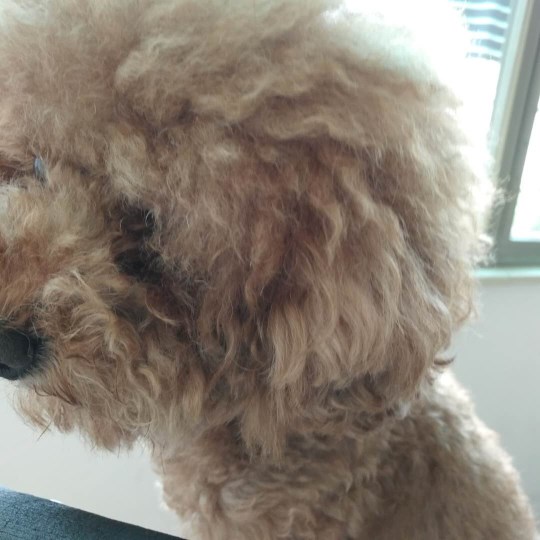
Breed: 2925-n000114-toy_poodle